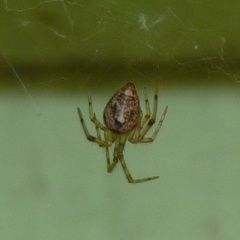
Species: Parasteatoda_tepidariorum